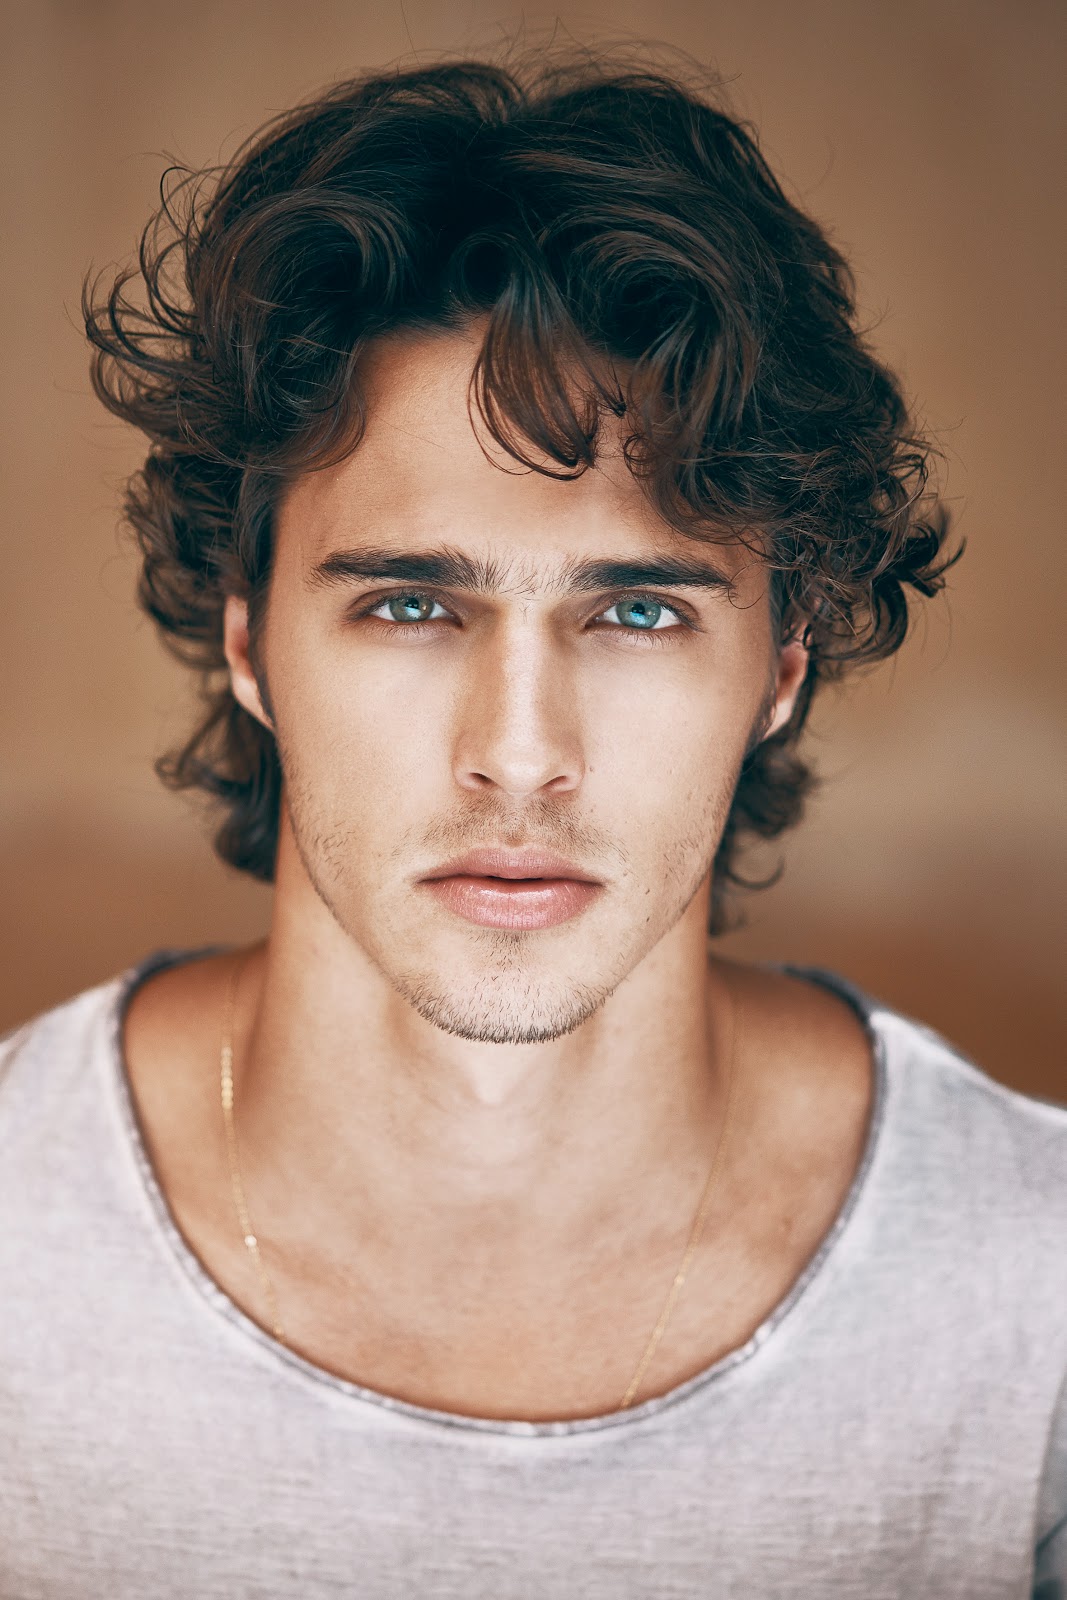
Gender: men